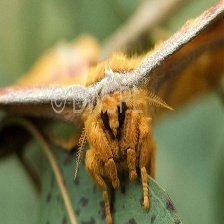
Species: EMPEROR GUM MOTH